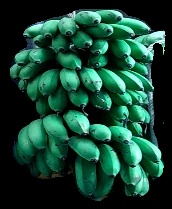
Variety: rasbale
Grade: grade2